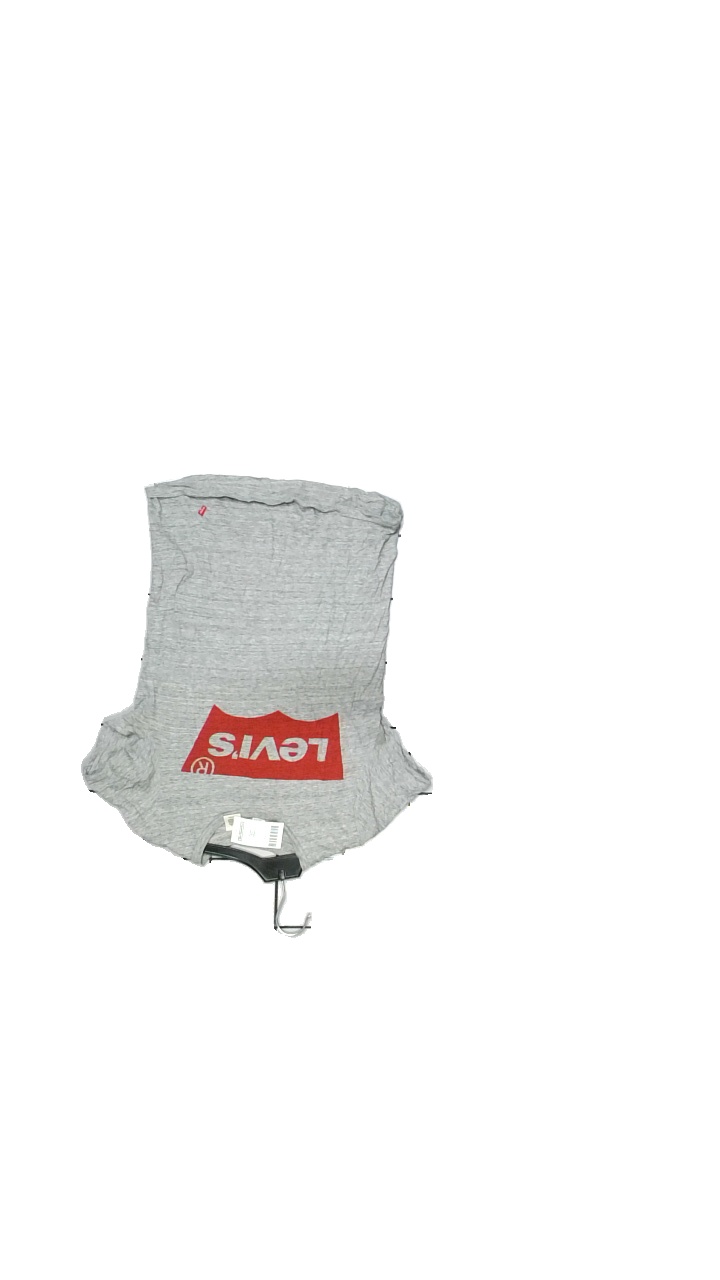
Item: T-shirt (Ladies)
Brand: Levi's
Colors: Grey, Red
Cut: Regular
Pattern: Logo print
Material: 100% Cotton
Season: Summer
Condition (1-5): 3
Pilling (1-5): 3
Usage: Reuse
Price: <50